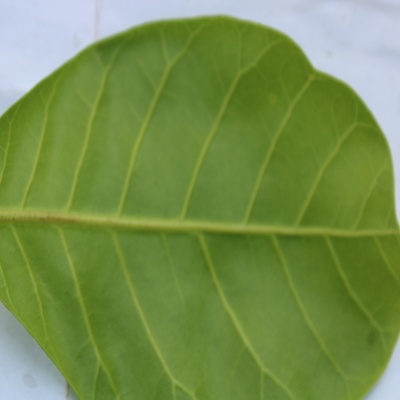
Crop: Cashew
Condition: healthy